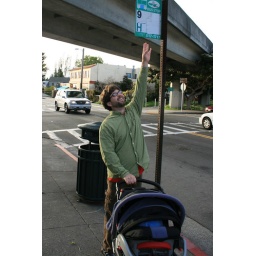
You have to touch the bus stop sign before you can turn around on our walk.